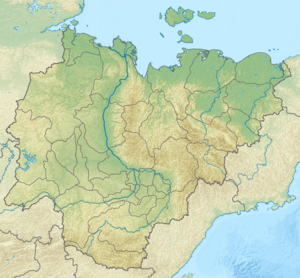
L'Île Belkov ou Belkovski fait partie de l'archipel de Nouvelle-Sibérie situé dans l'océan Arctique, au nord des côtes de la Sibérie orientale entre la mer de Laptev et la mer de Sibérie orientale. Sur le plan administratif elle est rattachée à la République de Sakha en Russie.
Oudatchnaïa est un gisement de diamant situé dans un champ de kimberlite de la république de Sakha, en Russie, au nord de la ville d'Oudatchny. Localisé tout juste en dehors du cercle Arctique aux coordonnées 66° 26′ N, 112° 19′ E, il est exploité sous forme de mine à ciel ouvert. Cette dernière fait plus de 600 mètres de profondeur, ce qui en fait la troisième mine à ciel ouvert la plus profonde après la mine de Bingham Canyon et Chuquicamata.
La mine Mir, aussi appelée mine Mirny, est une mine de diamant à ciel ouvert russe située à Mirny en république de Sakha, en Sibérie orientale. La partie à ciel ouvert de la mine, actuellement désaffectée, forme un immense trou de 525 mètres de profondeur et de 1 200 mètres de diamètre. C'est la quatrième plus profonde excavation au monde après celles d'Oudatchnaïa, de Chuquicamata au Chili et de Bingham Canyon aux États-Unis.
Les îles de Nouvelle-Sibérie ou Nouvelle-Sibérie sont un archipel russe de l'océan Arctique, plus précisément dans les mers des Laptev et de Sibérie orientale, au nord des côtes de l'Extrême-Orient russe. Elles font partie de la République de Sakha.